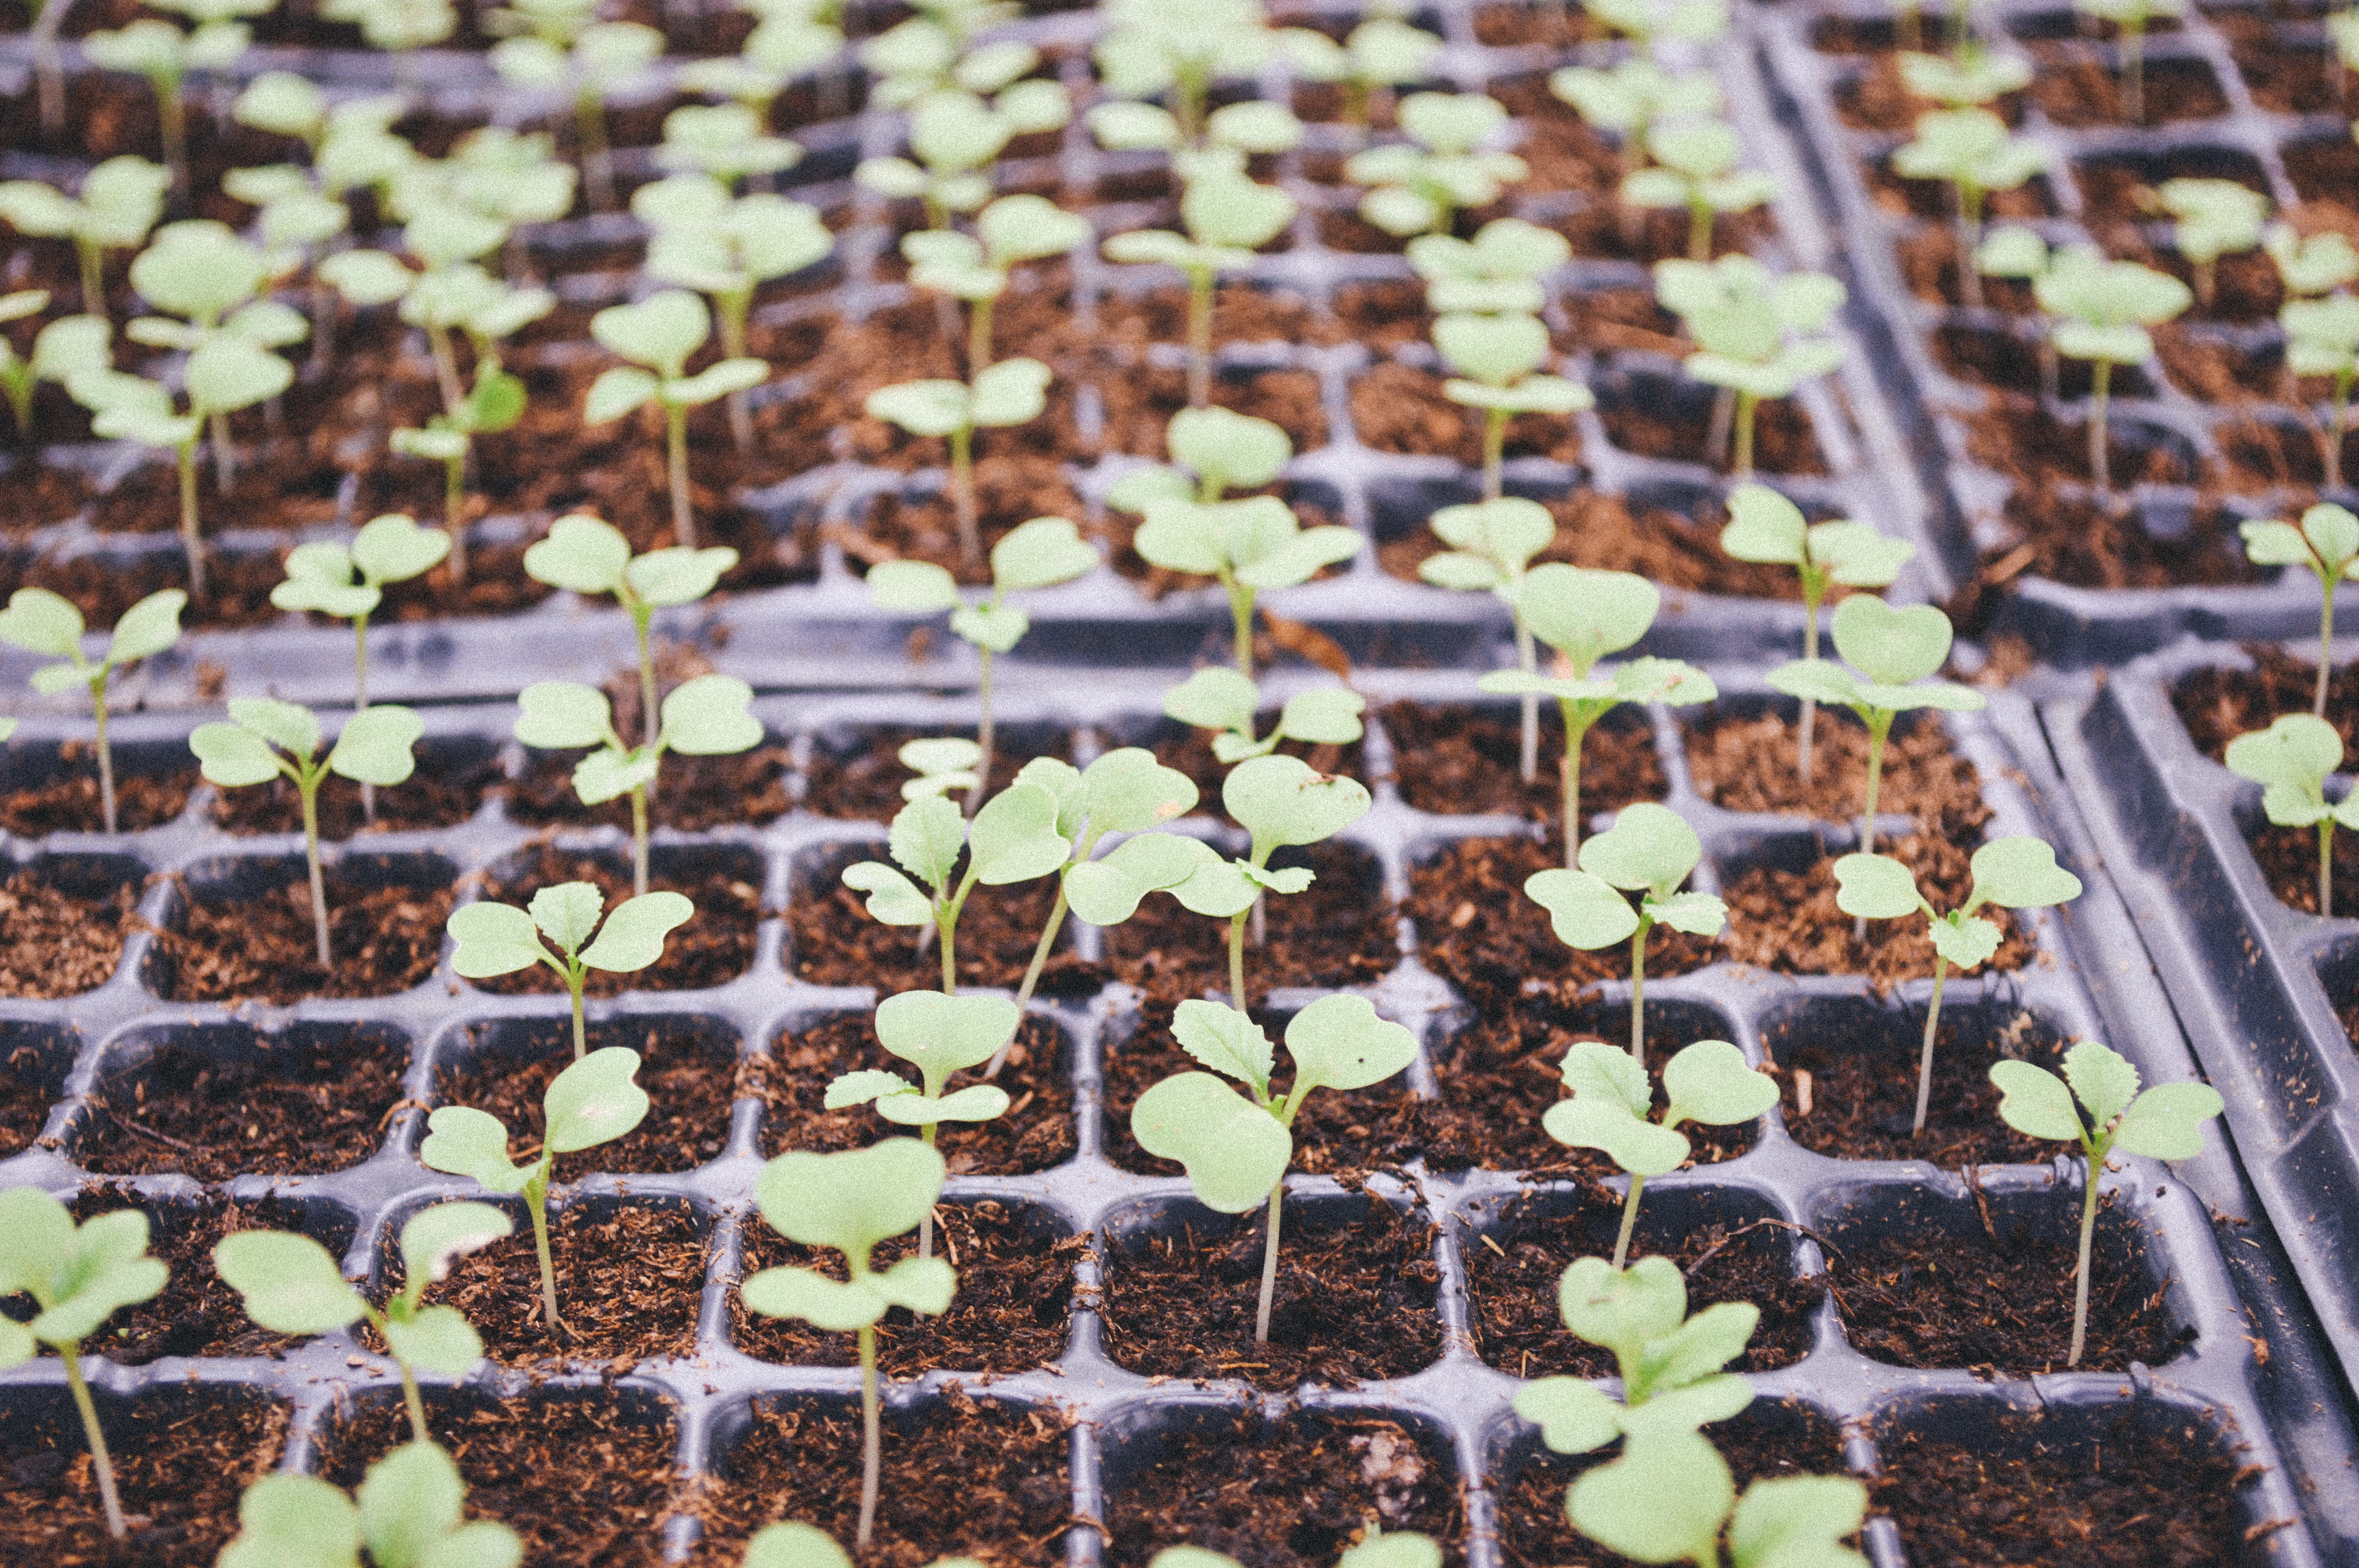
plant, flower, food, green, produce, dirt, soil, dessert, seedling